West Bengal National University of Juridical Sciences

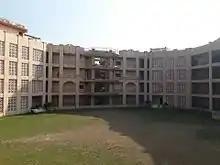
Inside of NUJS Kolkata

NUJS was established in 1999 by the Bar Council of India (BCI), with the government of West Bengal. The Founder-Vice-Chancellor was Professor N.R. Madhava Menon, a former professor of law at Delhi University, and Founder-Director, National Law School of India University (NLSIU), Bangalore, who is credited with revolutionising the field of legal education in India, by starting the concept of "national law schools", as opposed to the traditional law colleges prevalent before.